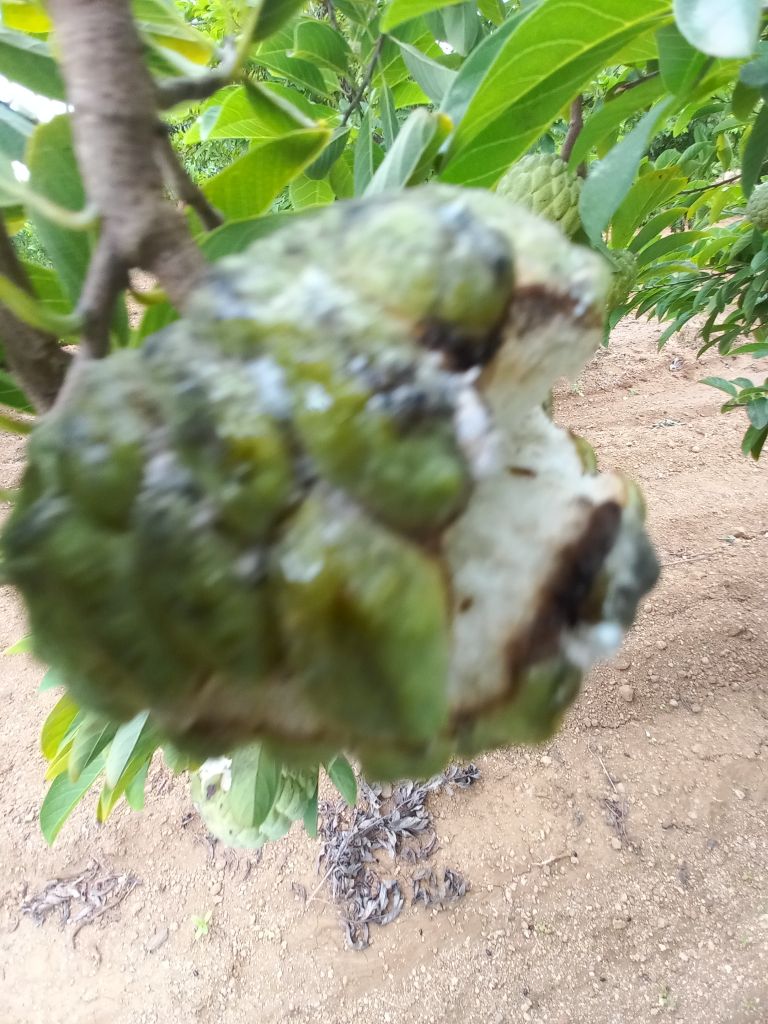
Disease label: Leaf spot on fruit